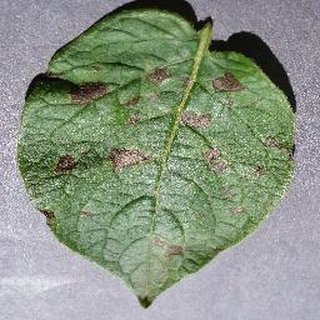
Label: potato_early_blight